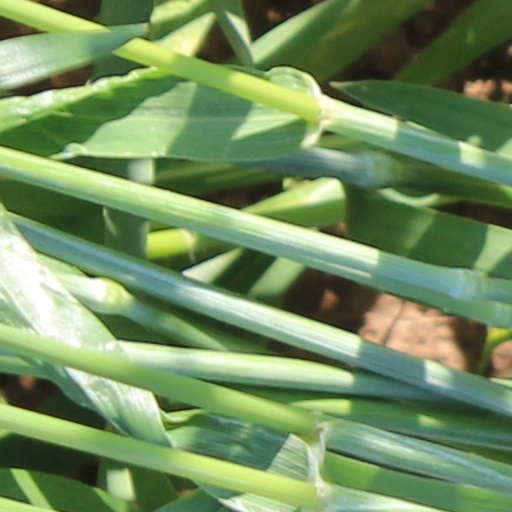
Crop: wheat